Tarong, Queensland

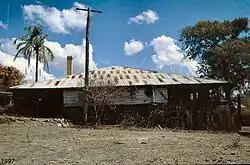
Tarong Homestead, 1997

Tarong is a rural locality in the South Burnett Region, Queensland, Australia. The area is known for the Tarong Power Station which is located next to the Meandu Mine. In the , Tarong had a population of 193 people.